Matty Fryatt

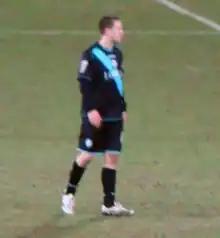
Fryatt on 23 January 2010, prior to the match in which he suffered a broken jaw.

Fryatt made a positive start to the 2008–09 season, scoring five goals in four league games, earning him a nomination for League One player of the month for August. By November 2008, then-teammate Paul Dickov told Fryatt he thinks "he might have 20 goals by Christmas." He went on to score 20 goals before Christmas, the first Leicester player since Derek Dougan 42 years earlier to do so. On 29 November, he scored a hat-trick in a 3–2 FA Cup win over Dag & Red, and another against Southend on 6 December. In doing so he became the first Leicester player since Arthur Chandler 83 years earlier to hit hat-tricks in successive matches. Fryatt said he was having the best season of his career with the club on 13 January 2009.